John McKim

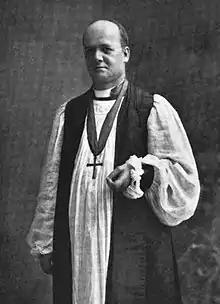
McKim in 1913

John McKim (July 17, 1852 - April 4, 1936) was an American missionary who became Anglican Bishop of Tokyo (later North Tokyo) and Chancellor of Rikkyo University, which was part of the infrastructure he helped rebuild after a severe earthquake in 1923.